1998 World Allround Speed Skating Championships

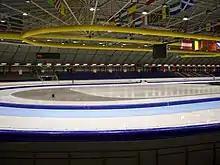

The 1998 World Allround Speed Skating Championships were held on 13–15 March 1998 in the Thialf stadium in Heerenveen, Netherlands.